Basketball (1978 video game)

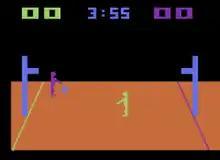
The purple player is dribbling a square, blue ball (Atari VCS).

At the start of the game, both players are in the center of the court. A jump ball is thrown between them to begin play. The player in the offensive position (in possession of the ball) always faces a basket representing the assigned shooting target, and the defensive player always faces the opponent. Each player can move in eight directions with the joystick; the player who has the ball constantly dribbles it. The defensive player may steal the ball when it leaves the opponent's hands (either in mid-dribble or mid-shot).